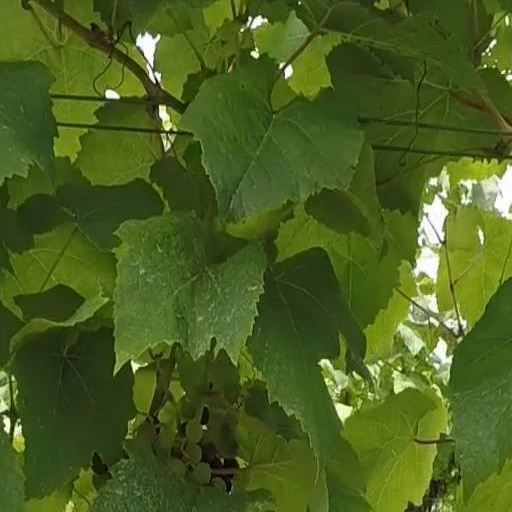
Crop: grape